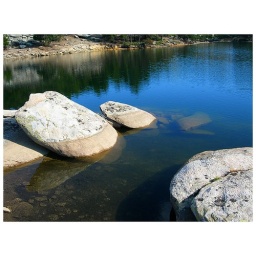
Ikaria, rocks in the lake